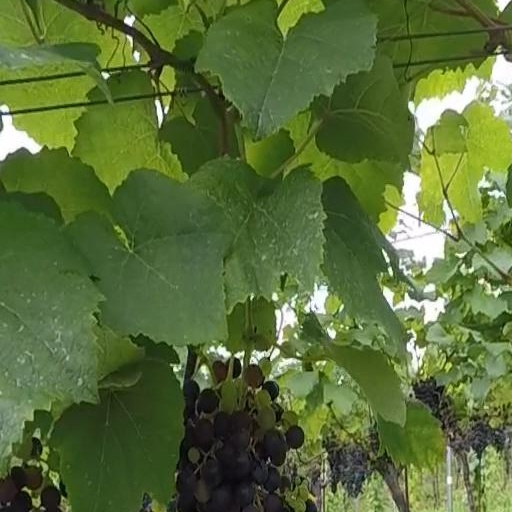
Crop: grape